Nazi euthanasia and the Catholic Church

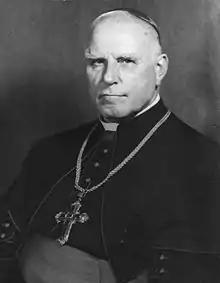
Clemens August von Galen, Bishop of Munster, who spoke out against the "euthanasia" programme in Nazi Germany, was beatified by Pope Benedict XVI in 2005.

During the Second World War, the Roman Catholic Church protested against "Aktion T4", the Nazi involuntary euthanasia programme under which 300,000 disabled people were murdered. The protests formed one of the most significant public acts of Catholic resistance to Nazism undertaken within Germany. The "euthanasia" programme began in 1939, and ultimately resulted in the murder of more than 70,000 people who were deemed senile, mentally handicapped, mentally ill, epileptics, cripples, children with Down's Syndrome, or people with similar afflictions. The murders involved interference in Church welfare institutions, and awareness of the murderous programme became widespread. Church leaders who opposed itchiefly the Catholic Bishop Clemens August von Galen of Münster and Protestant Bishop Theophil Wurm – were therefore able to rouse widespread public opposition.